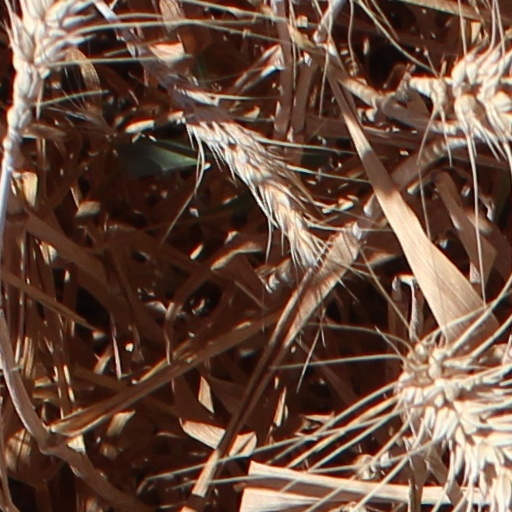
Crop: wheat